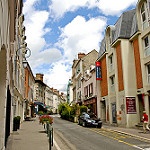
Label: street